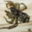
Label: spider